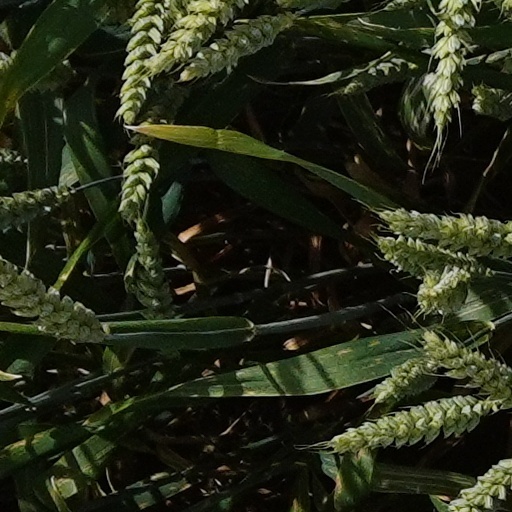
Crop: wheat